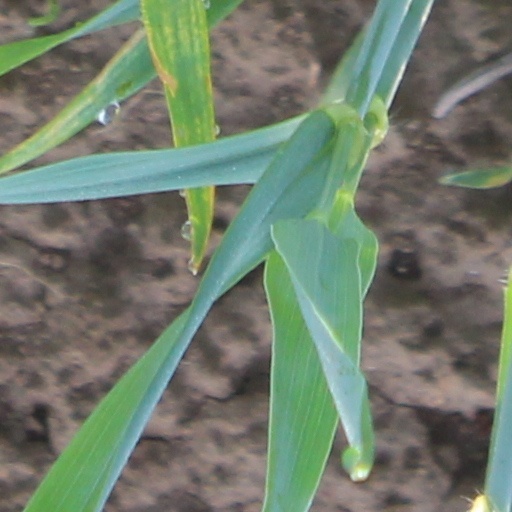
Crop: wheat